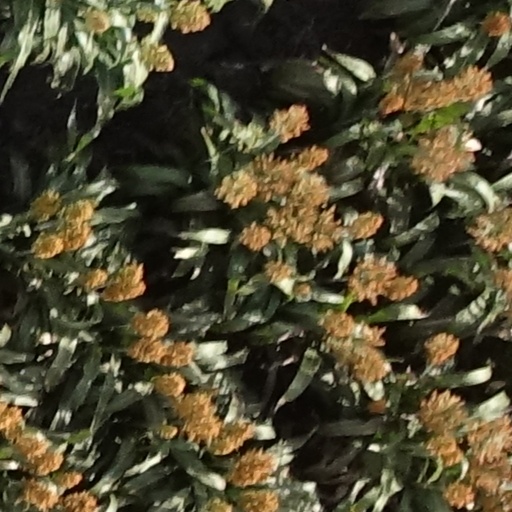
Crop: sorghum